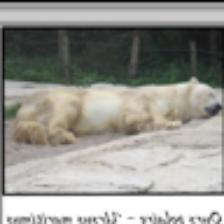
Label: NonHuman